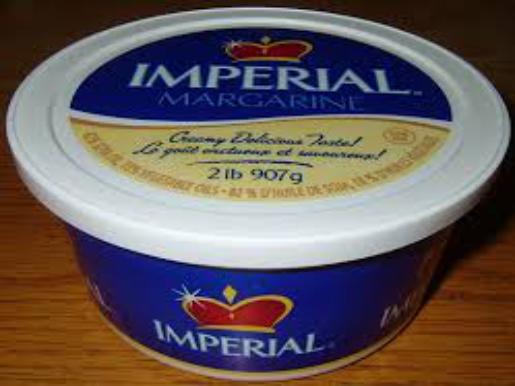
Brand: Imperial Margarine
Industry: Food